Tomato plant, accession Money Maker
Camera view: tilt-top (135 deg); turntable rotation: 330 degrees
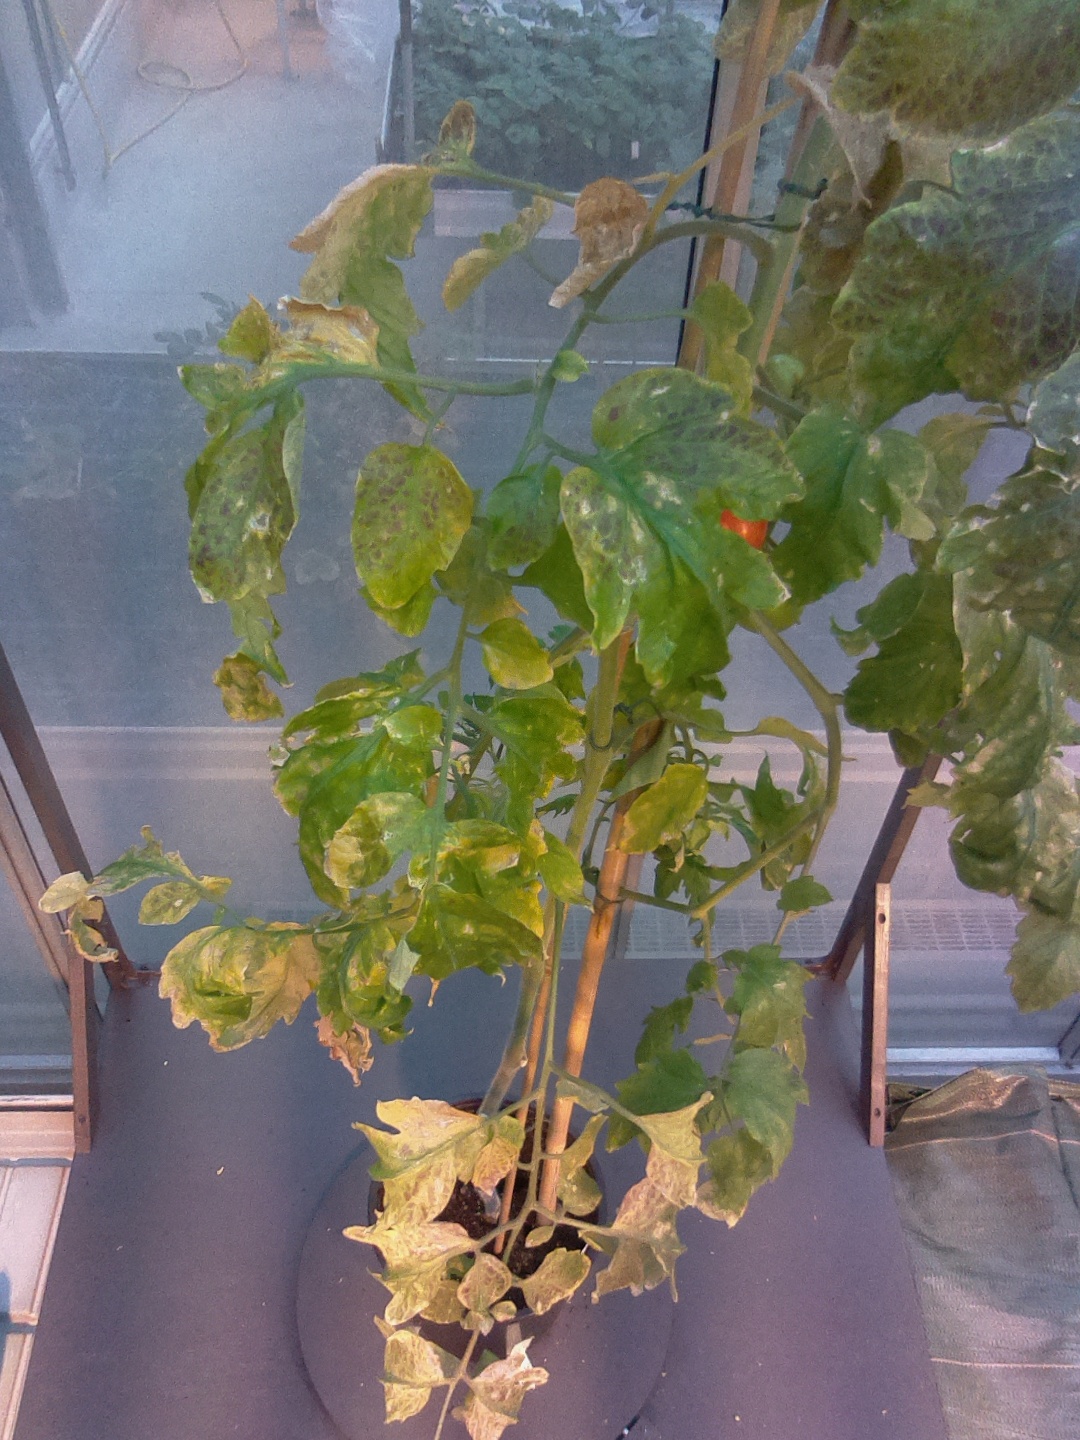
BBCH growth stage 83: 30%-40% of fruits show typical fully ripe color